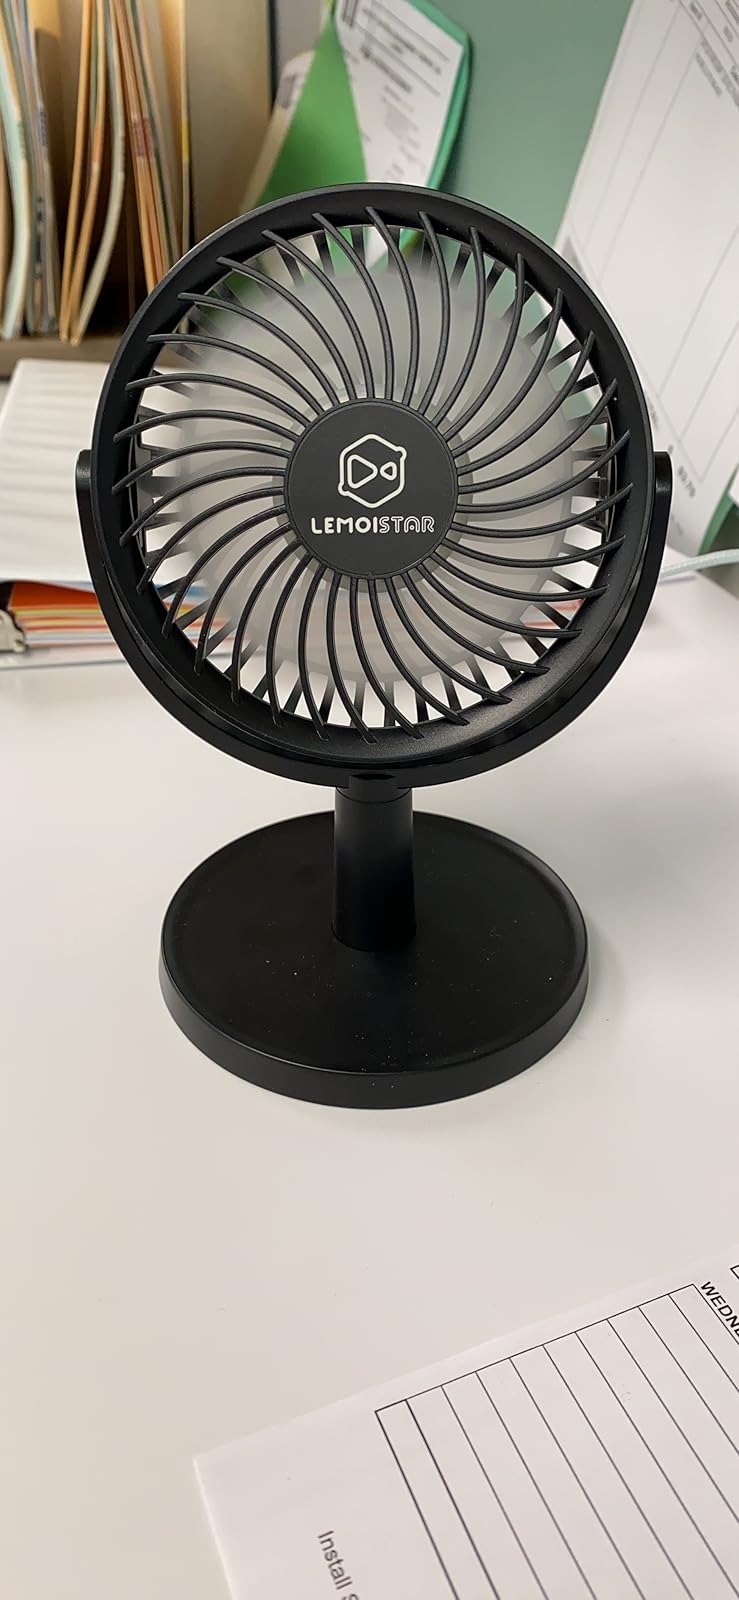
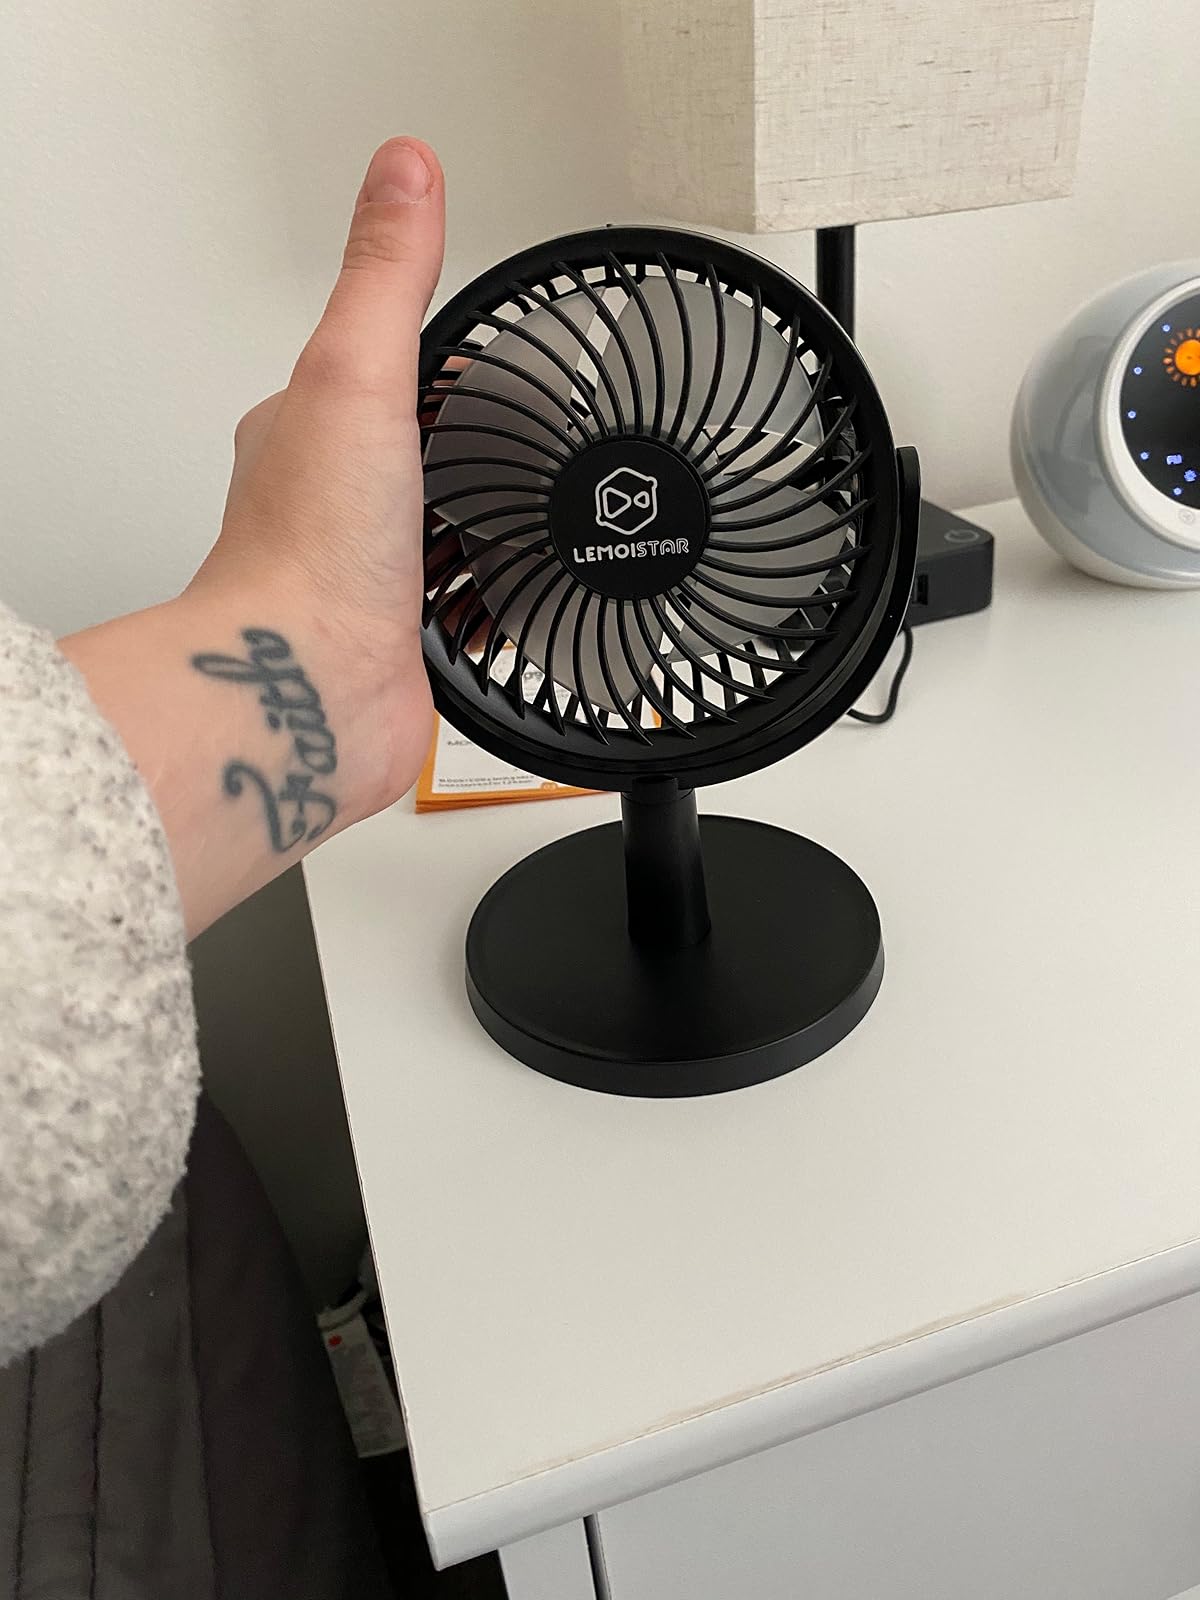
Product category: fan
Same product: yes